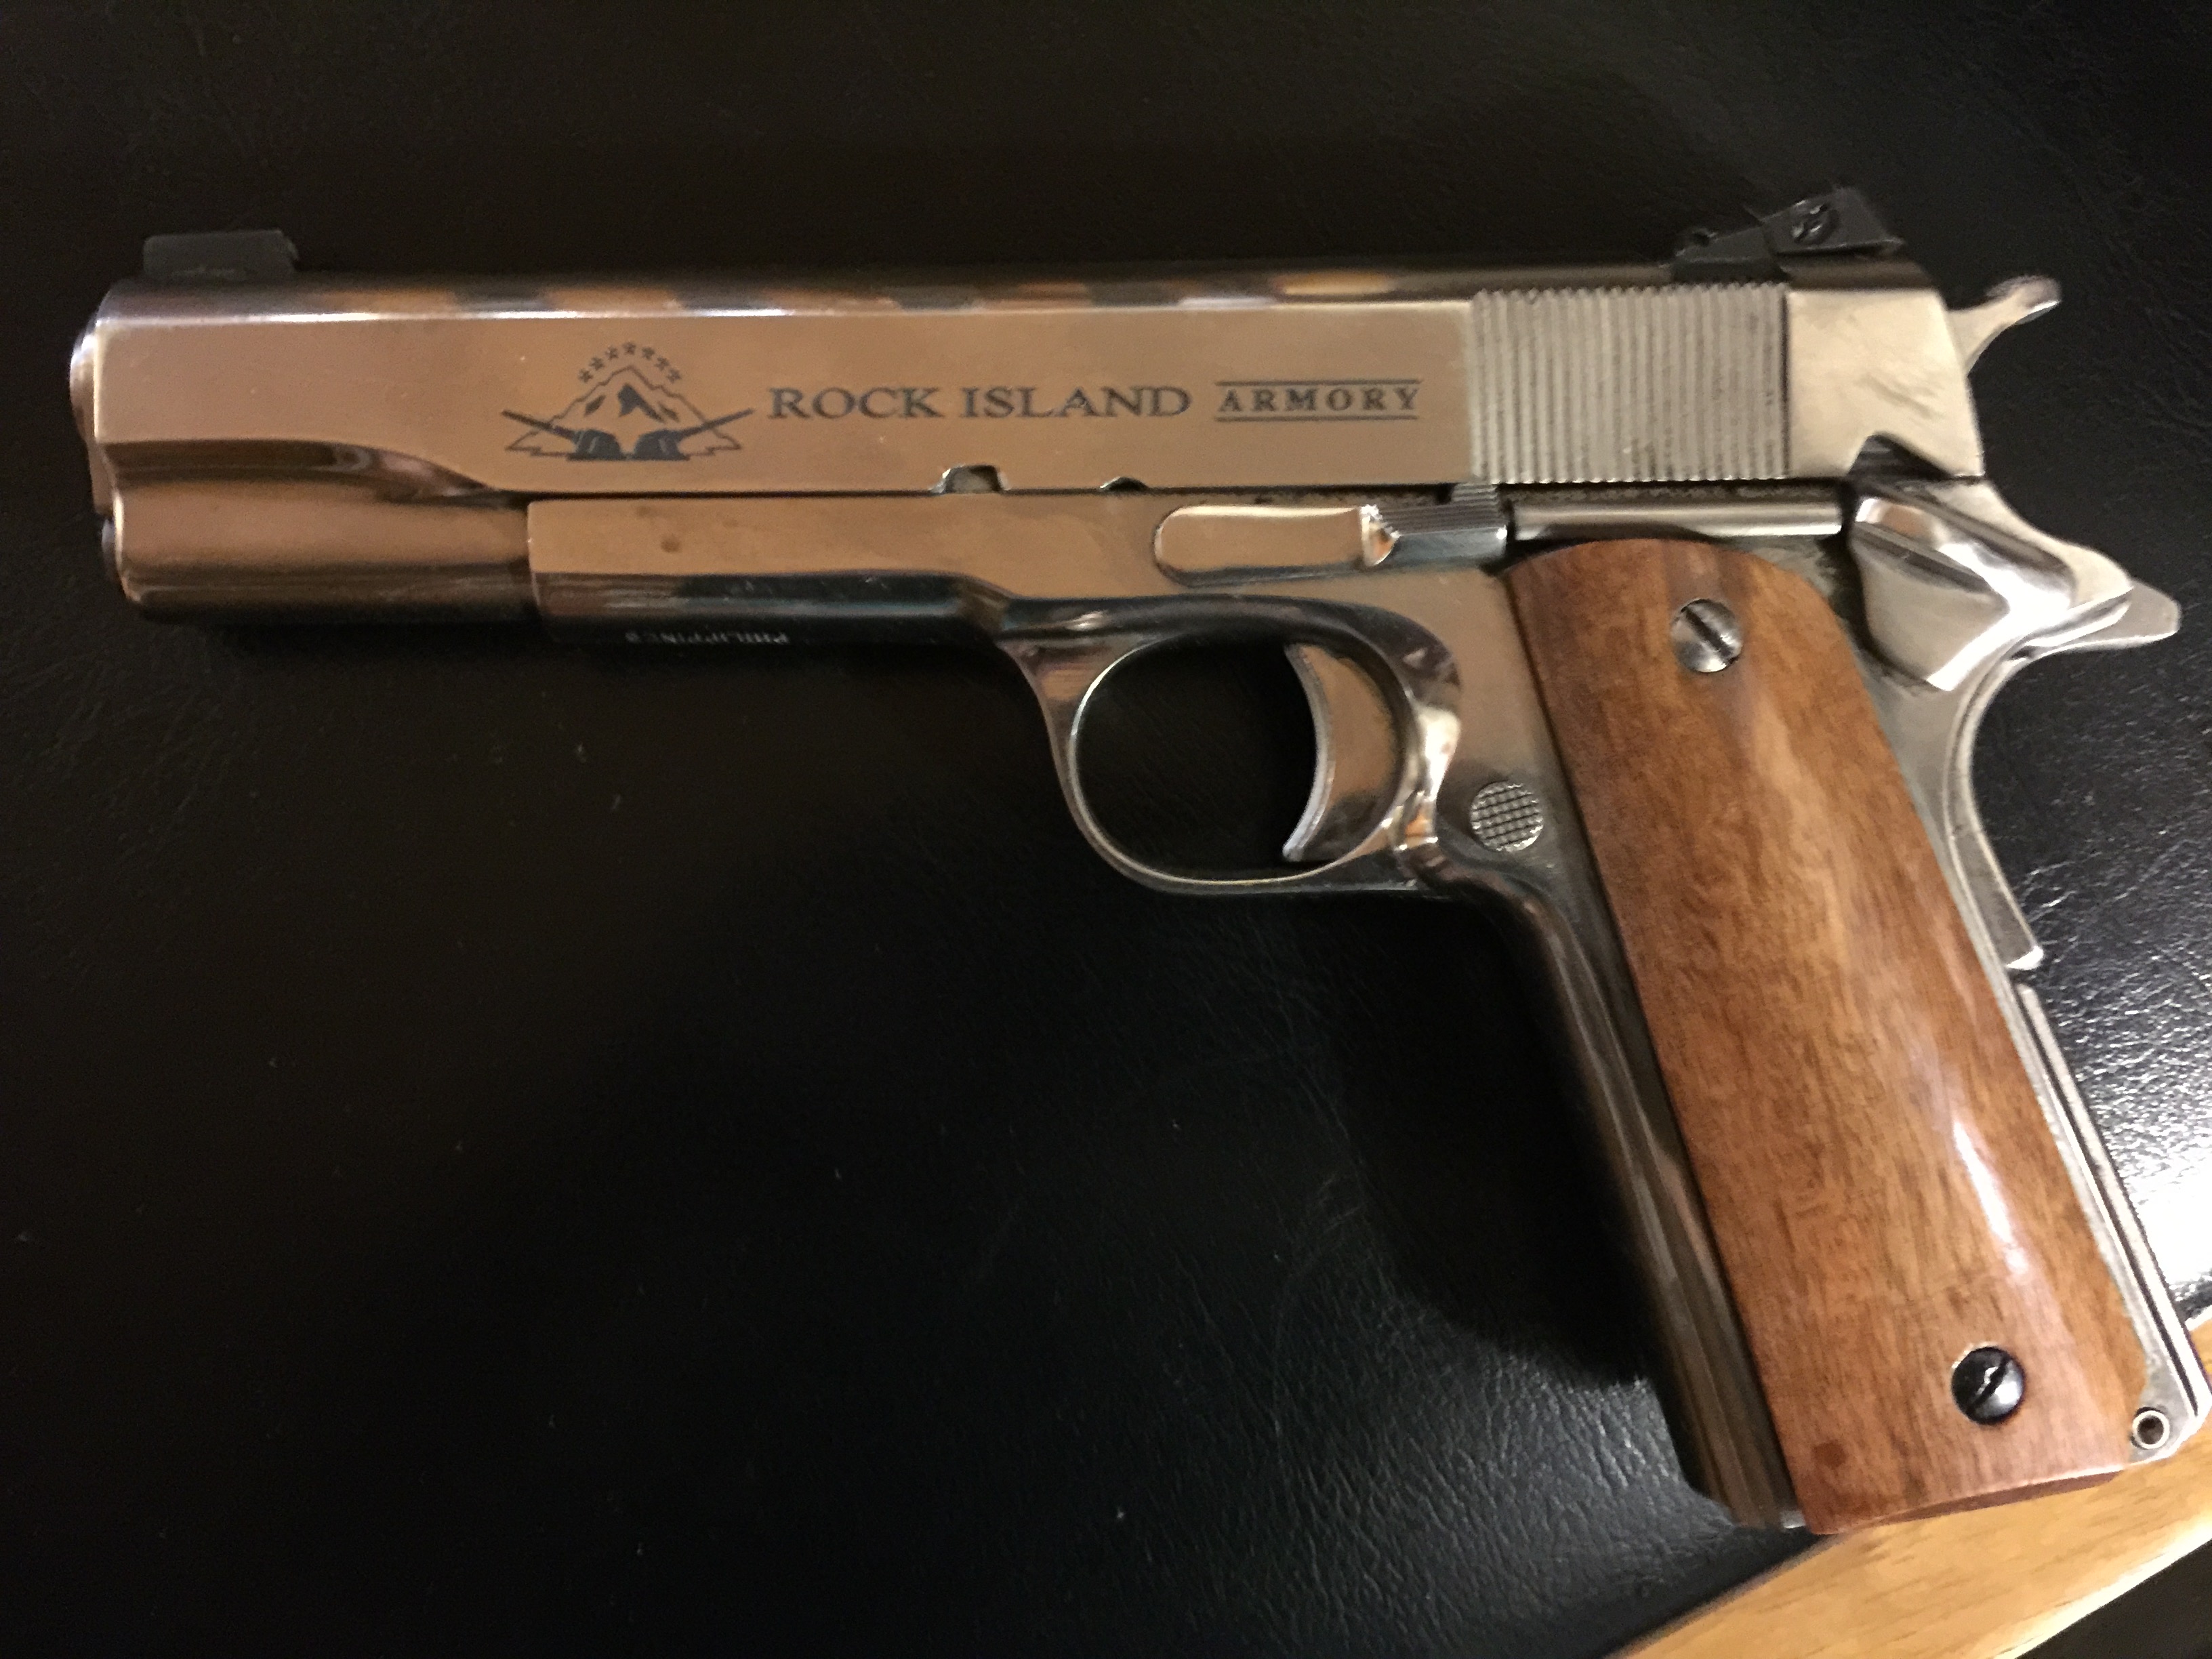
weapon, gun, 1911, 38super, rockislandarmory, handgun, revolver, firearm, trigger, gun barrel, gun accessory